Herman G. Kump

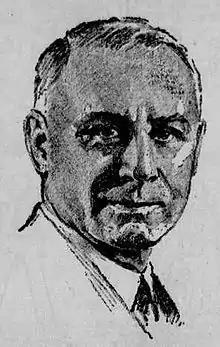
Kump as depicted in the "Bluefield Daily Telegraph" (Bluefield, WV), July 26, 1936.

Herman Guy Kump (October 31, 1877February 14, 1962) was the 19th governor of West Virginia from 1933 to 1937. In 1907, he married Edna Hall Scott. Usually referred to as H. Guy Kump, he served as the governor during the Great Depression.